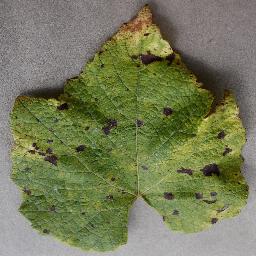
Label: Grape___Leaf_blight_(Isariopsis_Leaf_Spot)